The Songs of Distant Earth

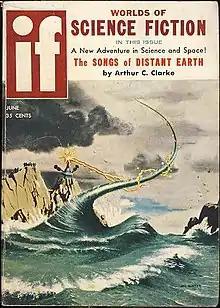
The original novelette "The Songs of Distant Earth" was the cover story for the June 1958 issue of "If". Cover art by Mel Hunter

The Songs of Distant Earth is a 1986 science fiction novel by British writer Arthur C. Clarke, based upon his 1958 short story of the same title. Of all of his novels, Clarke stated that this was his favourite. Prior to the publishing of the novel, Clarke also wrote a short step outline with the same title, published in "Omni" magazine and anthologised in "The Sentinel" in 1983.